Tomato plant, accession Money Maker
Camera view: tilt-top (135 deg); turntable rotation: 180 degrees
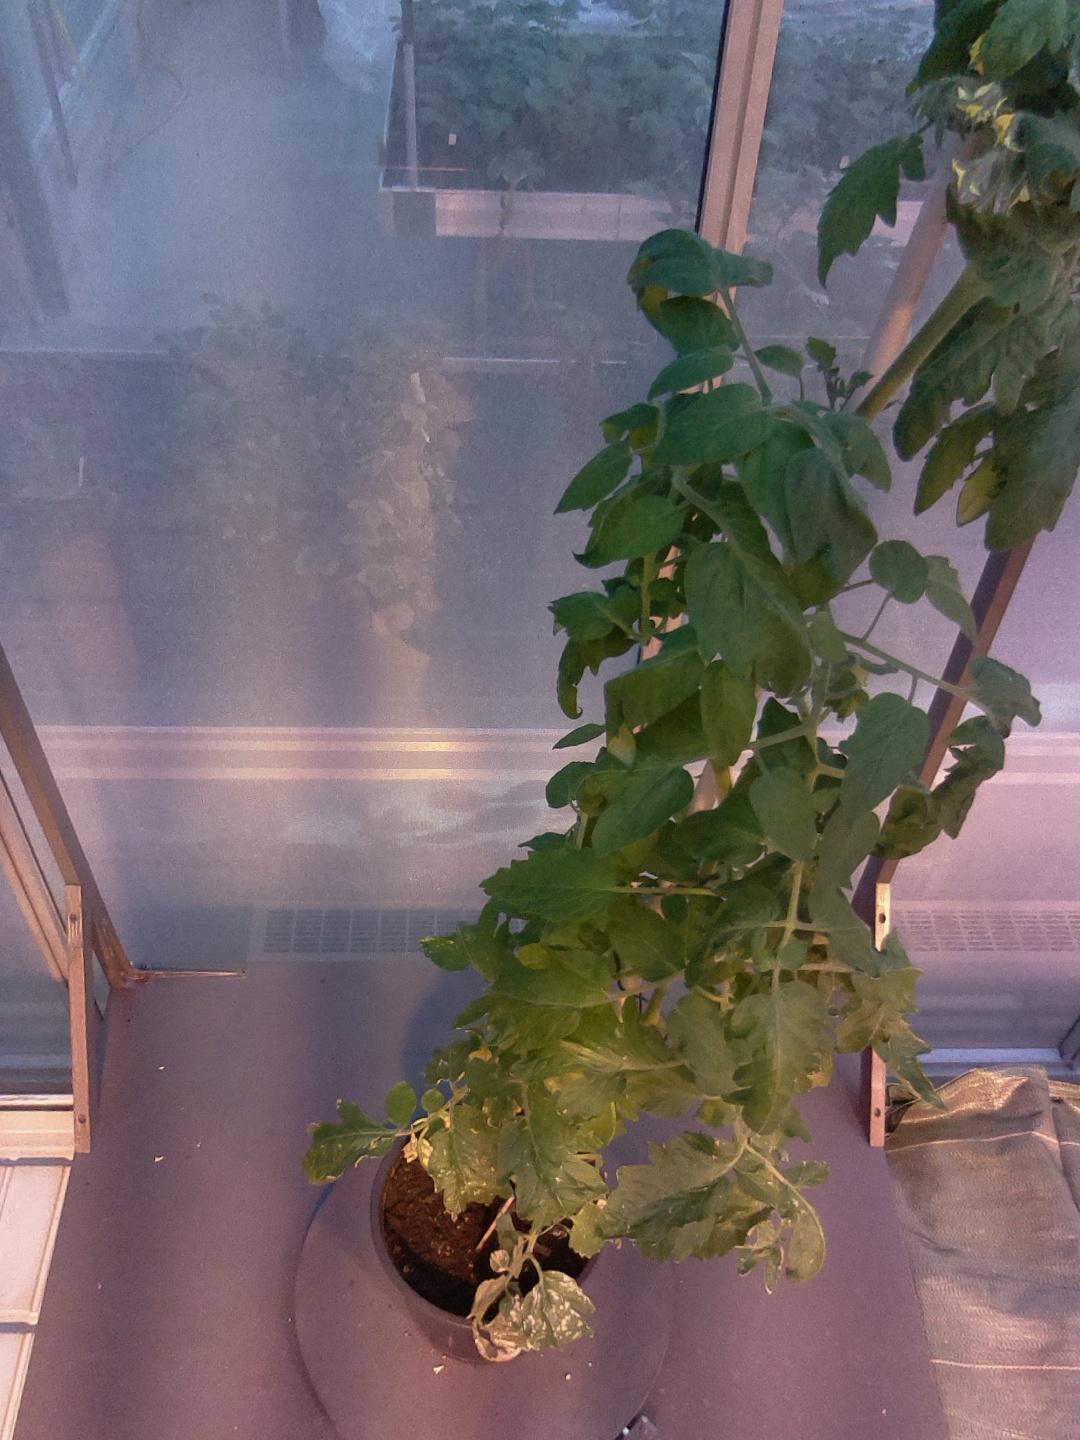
BBCH growth stage 68: Full flowering, 80%-90% of flowers open, more petals falling